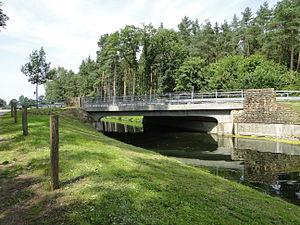
Schmilau
Bro over Schaalseekanal i Schmilau
Schmilau er en kommune i det nordlige Tyskland, beliggende i Amt Lauenburgische Seen under Kreis Herzogtum Lauenburg. Kreis Herzogtum Lauenburg ligger i delstaten Slesvig-Holsten.